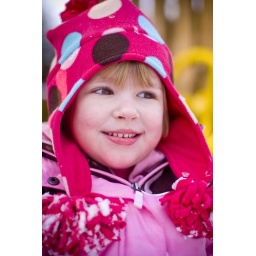
She's lovin this hat this winter. As usual, the boy outfitted in blue, my girl ultra pink.